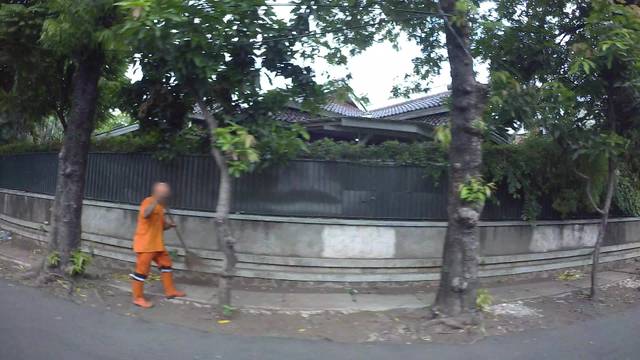
Region: Indonesia
Coordinates: -6.238, 106.817